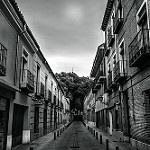
Scene: Outdoor